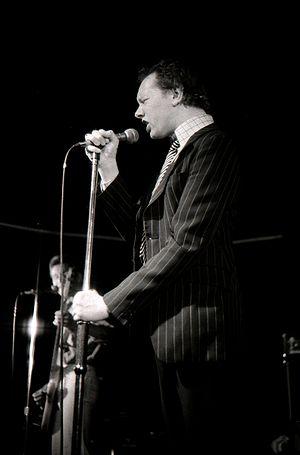
David Ian Jackson, dit Joe Jackson, né le 11 août 1954 à Burton upon Trent, Staffordshire, Royaume-Uni, est un musicien britannique.